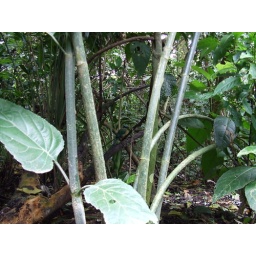
Look close in the center, there is a MotMot bird there (irridescent blue cap and tail)